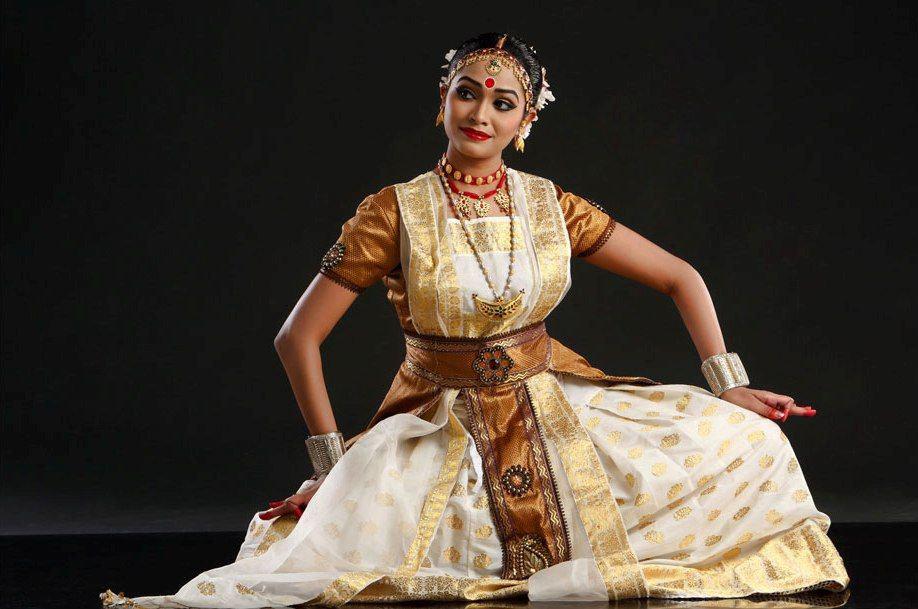
Dance form: sattriya